Hachinohe Station

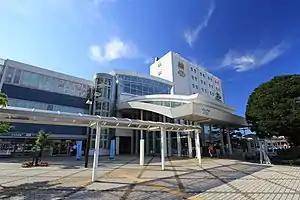
The east entrance of Hachinohe Station in July 2013

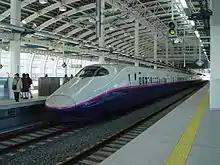
An E2 Series Shinkansen at Hachinohe Station, January 2003

Hachinohe Station is served by the high-speed Tōhoku Shinkansen line between and , and forms the starting point of the Hachinohe Line to . Local services are operated by the third sector Aoimori Railway on the section of the former JR Tōhoku Main Line between and . It is one of six principal stations served by the Aoimori Railway Line and is the easternmost high-speed Shinkansen railway station in Japan.